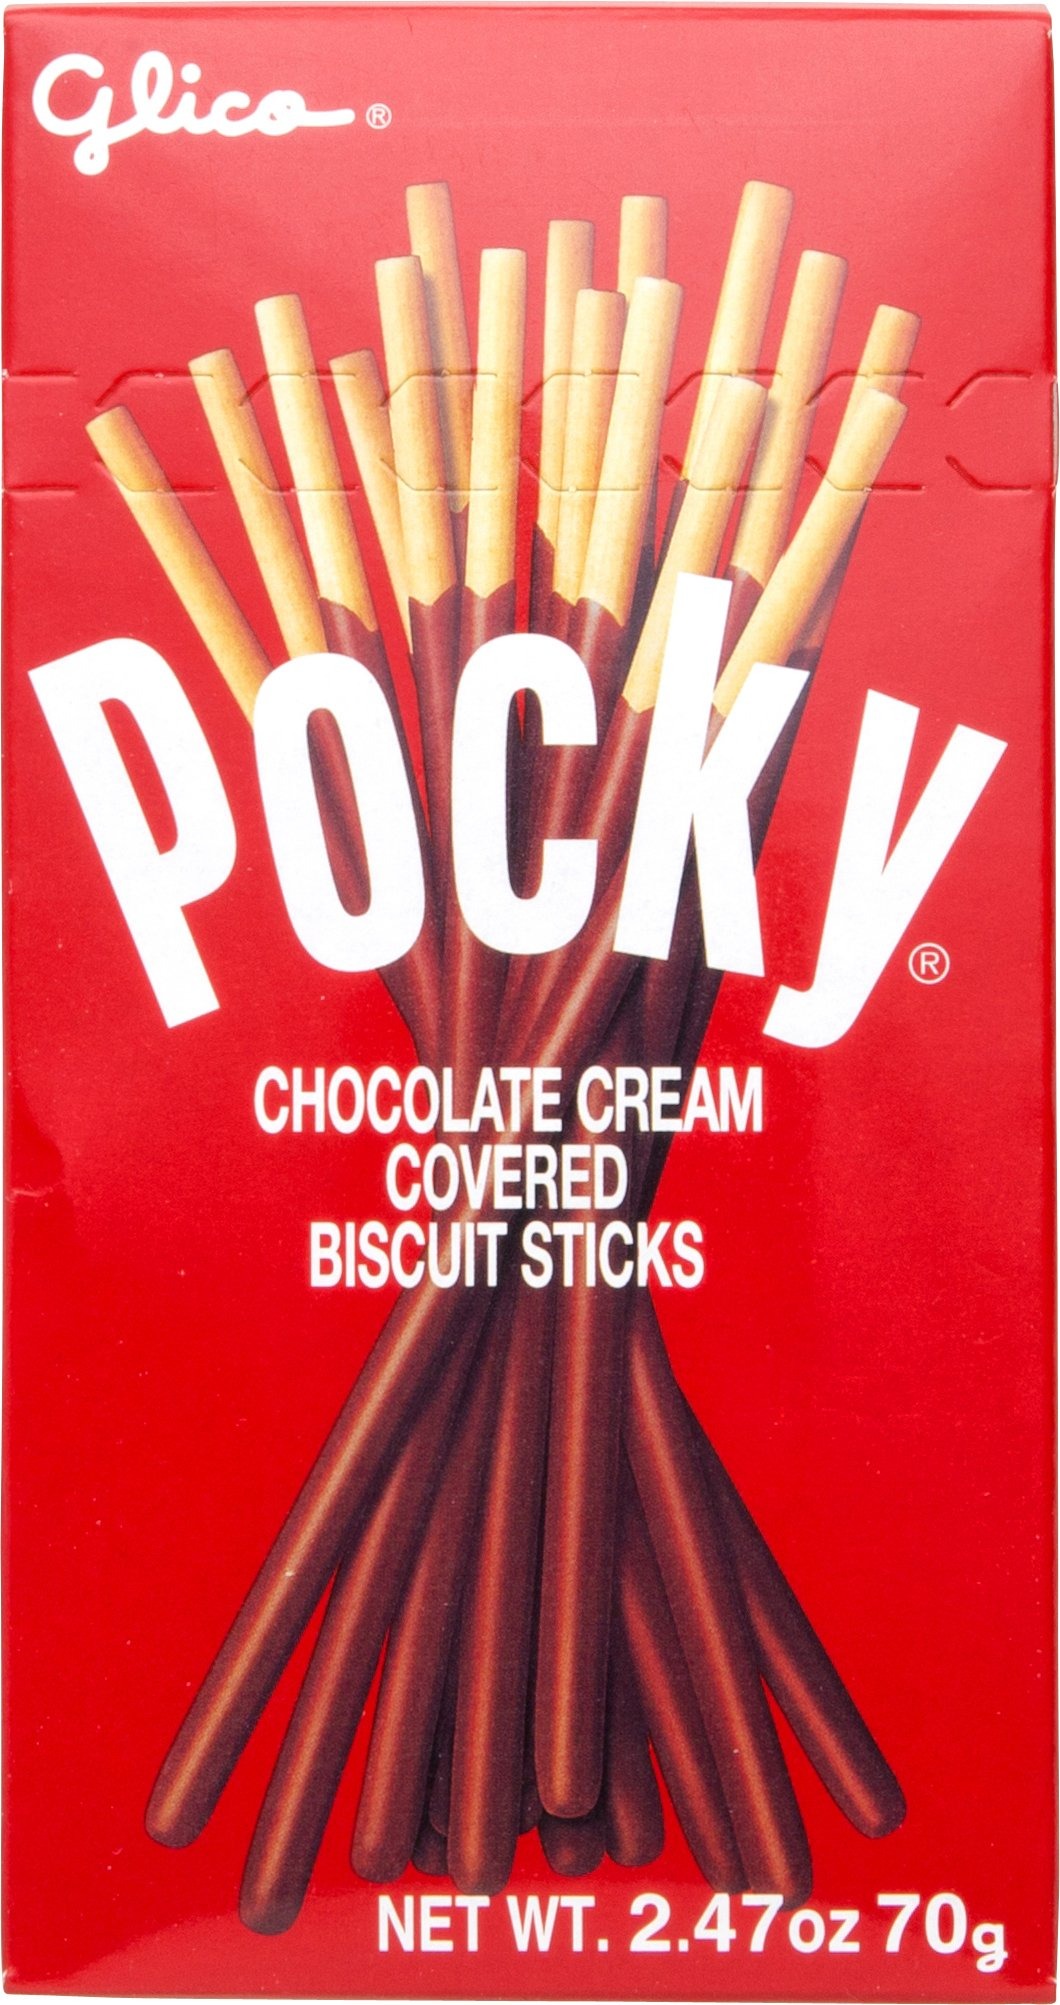
Item Name: Pocky Chocolate Covered Biscuit Stick By Glico From Japan 70g
Value: 2.47
Unit: Ounce

Price: 2.49